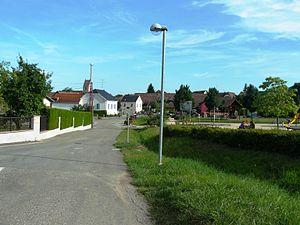
Entrée nord du village d'Orschwihr à coté de l'aire de jeux
Orschwihr est une commune française située en Alsace, dans le département du Haut-Rhin, en région Grand Est.